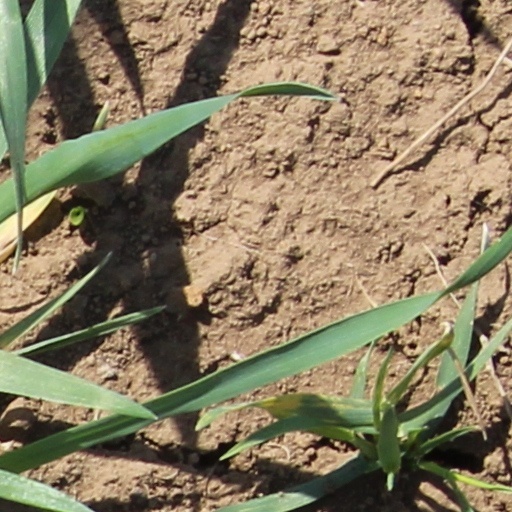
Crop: wheat